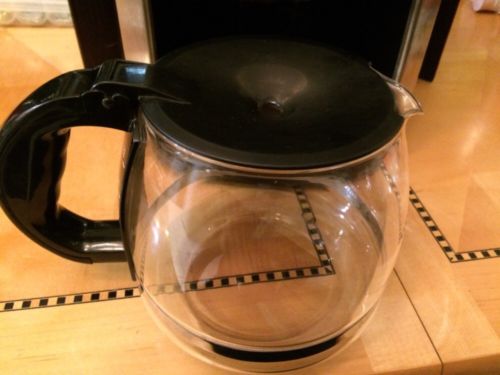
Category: coffee maker